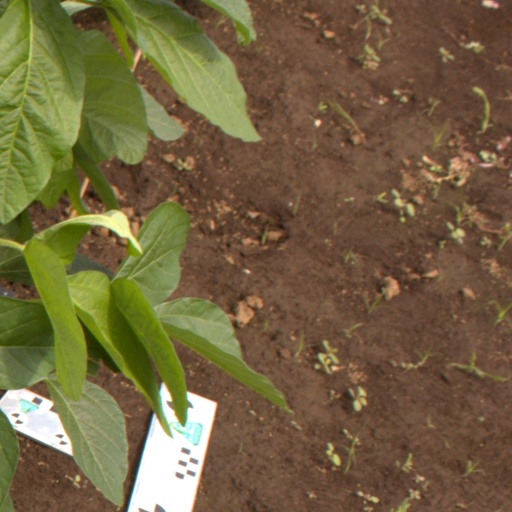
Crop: soybean